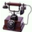
Label: telephone